North West Leicestershire

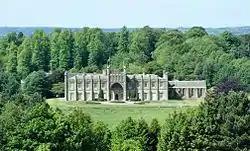
Donington Hall, headquarters of Norton Motorcycles, formerly of BMI

Since 2013 Norton Motorcycles has its head office in Donington Hall, Castle Donington. BMI (British Midland), an airline, was headquartered in Donington Hall. The airline moved its headquarters to Donington Hall in 1982. The subsidiary bmibaby also had its head office in Donington Hall.